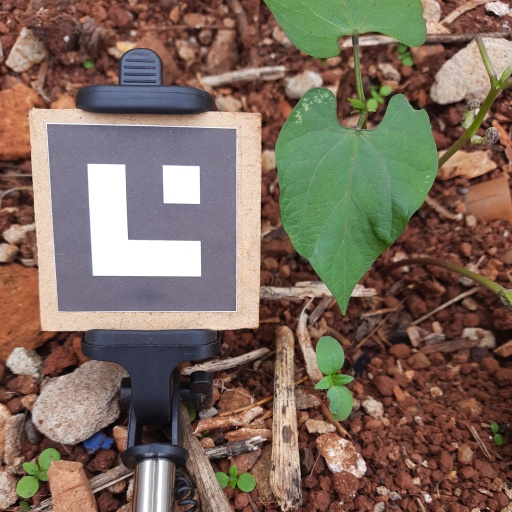
Observations: wavy surface, no eating holes, under shade